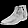
Label: Ankle boot